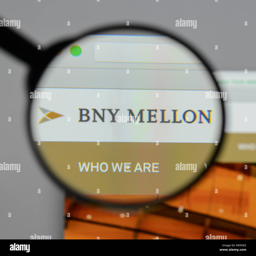
logo on the website homepage